Grinspoon

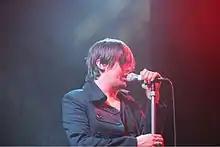
Phil Jamieson on stage, 31 December 2007

In February 2007, Jamieson admitted himself to rehab due to addiction to crystal methamphetamine. On Andrew Denton's "Enough Rope" in July, Jamieson discussed his drug addictions, an extramarital affair, stealing money from bandmates, detox and rehab experiences.